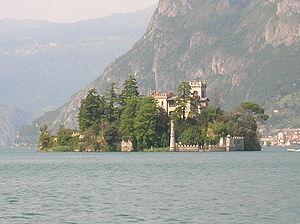
Lac d'Allos